Modern synthesis (20th century)

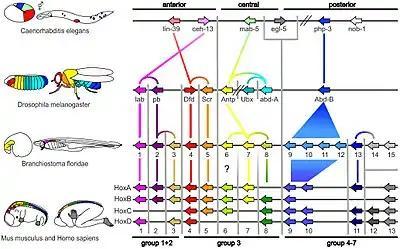
Evolutionary developmental biology has formed a synthesis of evolutionary and developmental biology, discovering deep homology between the embryogenesis of such different animals as insects and vertebrates.

George Gaylord Simpson was responsible for showing that the modern synthesis was compatible with palaeontology in his 1944 book "Tempo and Mode in Evolution". Simpson's work was crucial because so many palaeontologists had disagreed, in some cases vigorously, with the idea that natural selection was the main mechanism of evolution. It showed that the trends of linear progression (in for example the evolution of the horse) that earlier palaeontologists had used as support for neo-Lamarckism and orthogenesis did not hold up under careful examination. Instead, the fossil record was consistent with the irregular, branching, and non-directional pattern predicted by the modern synthesis.